Types of socialism

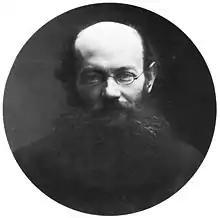
Peter Kropotkin, an anarchist communist theoretician who argued that workers spontaneously self-organize to produce goods in common for all society in anarchy

Mutualism began in 18th-century English and French labor movements, then took an anarchist form associated with Pierre-Joseph Proudhon in France and others in the US. This influenced individualist anarchists in the United States such as Benjamin Tucker and William B. Greene. Josiah Warren proposed similar ideas in 1833 after participating in a failed Owenite experiment. In the 1840s and 1850s, Charles A. Dana, and William B. Greene introduced Proudhon's works to the US. Greene adapted Proudhon's mutualism to American conditions and introduced it to Benjamin R. Tucker.